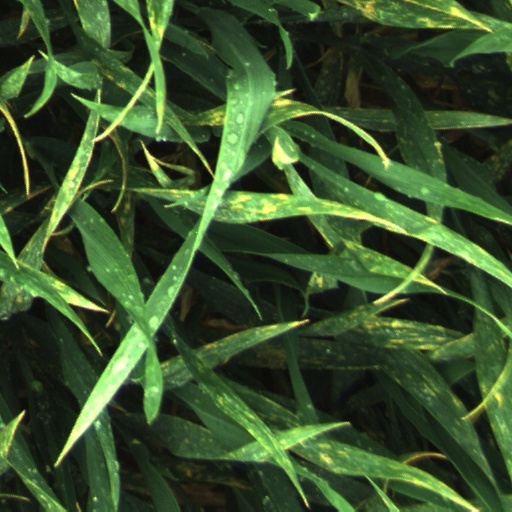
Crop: wheat